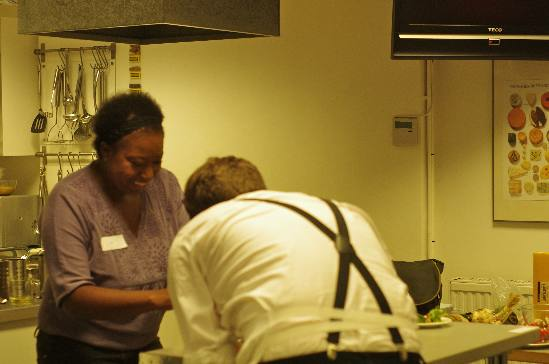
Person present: Yes